Margaret Dilloway

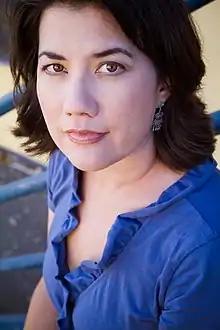
Margaret Dilloway

Margaret Dilloway is a Japanese American author best known for her novels "How To Be An American Housewife" and "The Care And Handling Of Roses With Thorns".